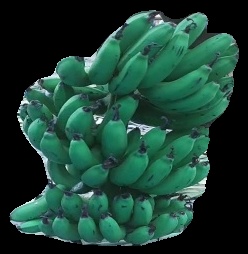
Variety: pachbale
Grade: grade3